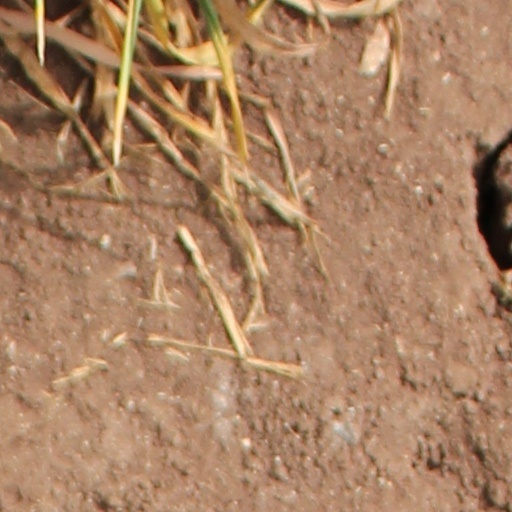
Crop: wheat